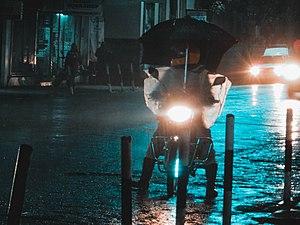
Le Kenya, en forme longue la république du Kenya est un pays d’Afrique de l'Est. Il est limitrophe du Soudan du Sud au nord-ouest, de l’Éthiopie au nord, de la Somalie à l’est, de l’Ouganda à l’ouest et de la Tanzanie au sud-sud-ouest. Il est baigné par l’océan Indien au sud-est.